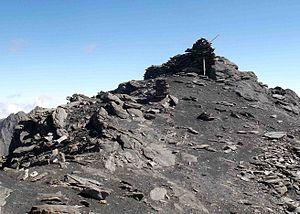
Le Grand Glaiza (Massif du Queyras, frontière entre la France et l'Italie)